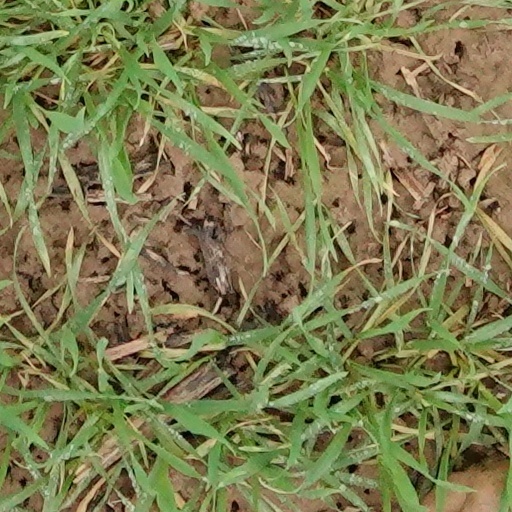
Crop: wheat